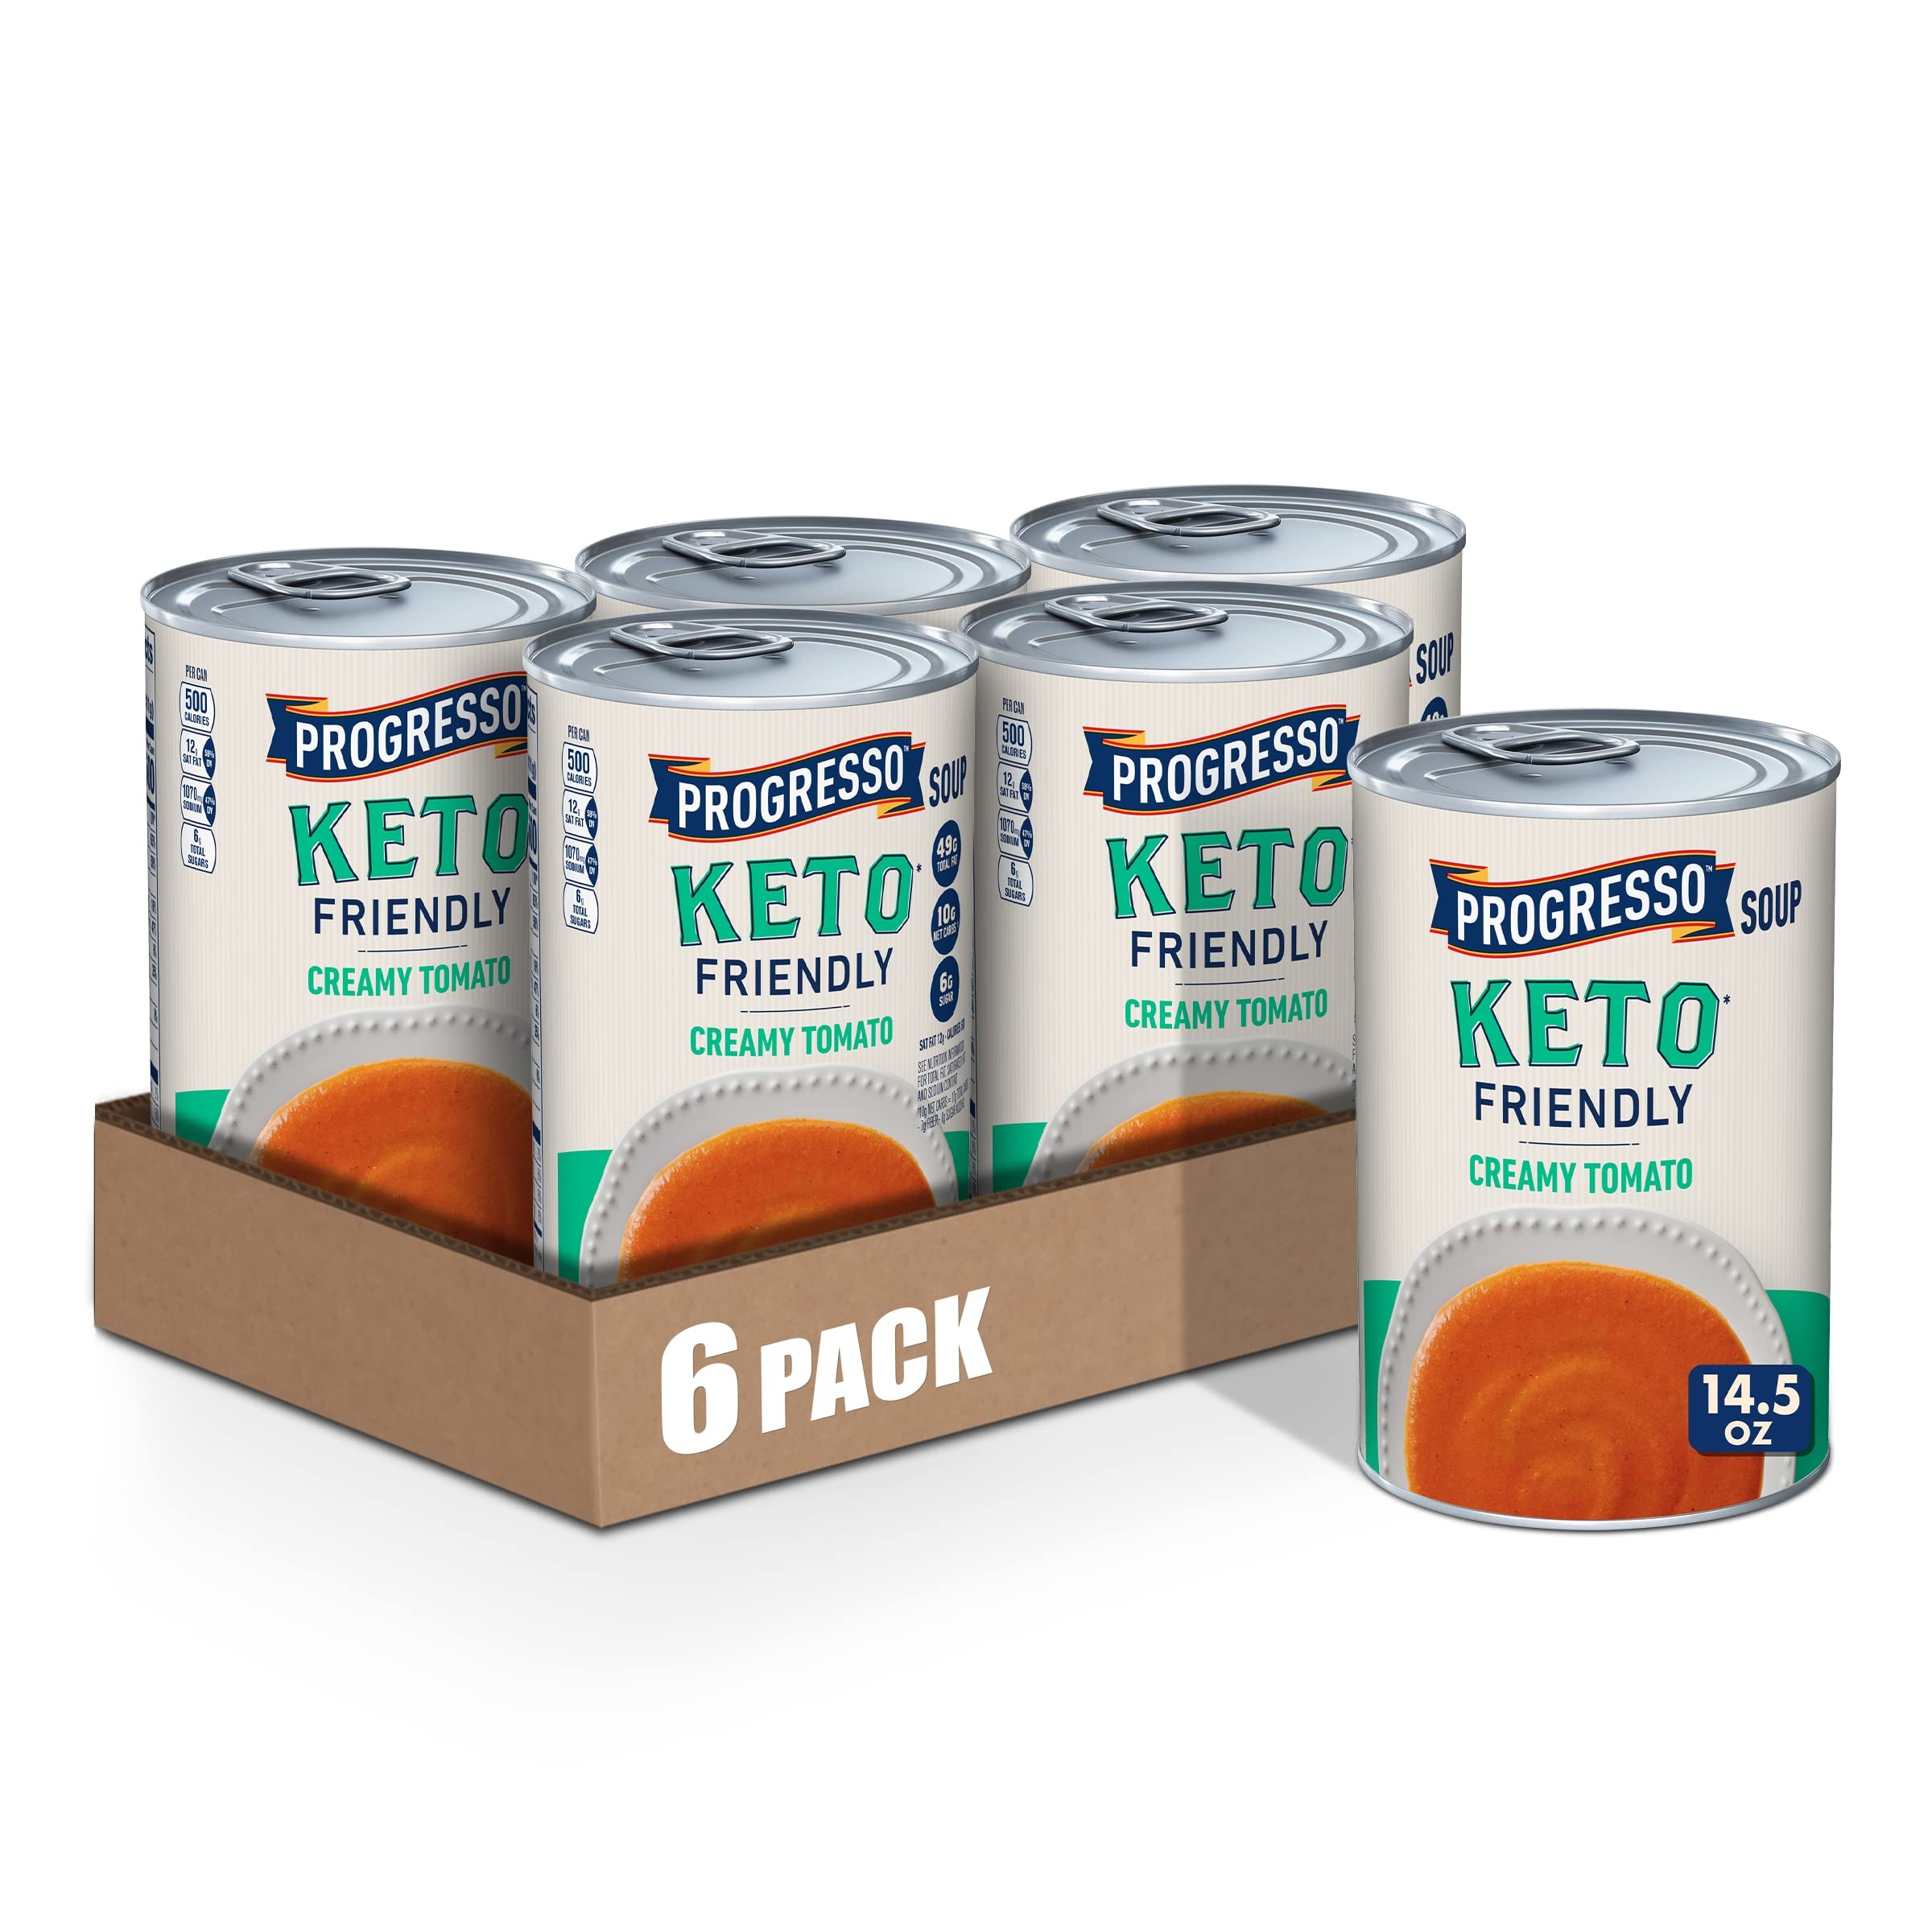
Item Name: Progresso Keto-Friendly Creamy Tomato Canned Soup, Ready To Serve, 14.5 oz. (Pack of 6)
Bullet Point 1: KETO-FRIENDLY: Don't miss out on the warmth and comfort of hot soup when you're eating keto-friendly food
Bullet Point 2: DELECTABLE TOMATO: We transformed our classic tomato soup recipe into a high-fat, low-sugar keto meal addition
Bullet Point 3: NO ADDED SUGAR: Our keto-friendly tomato canned soup has no added sugars
Bullet Point 4: QUICK & EASY: Soups ready to serve in under 5 minutes
Bullet Point 5: PER CAN: 500 calories
Value: 6.0
Unit: Count

Price: 18.73